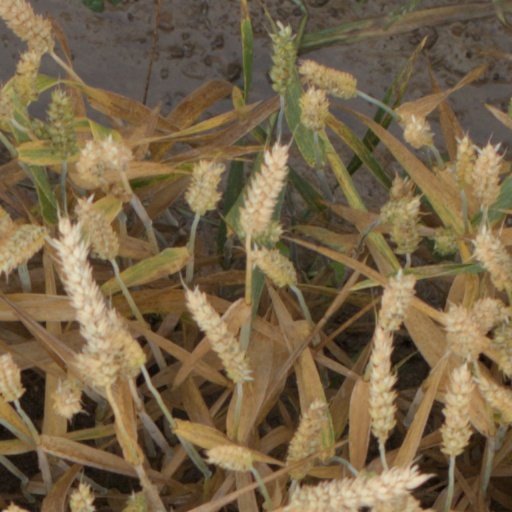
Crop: wheat